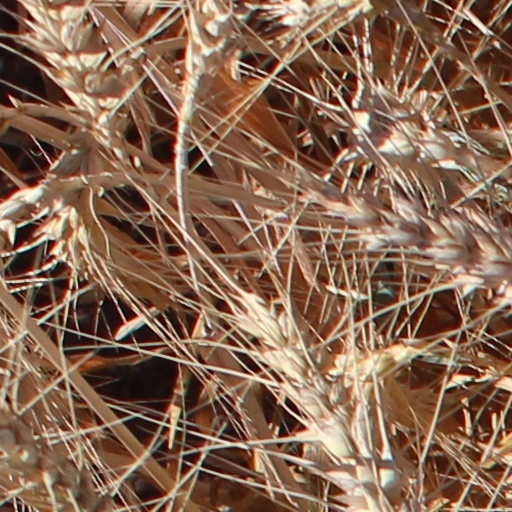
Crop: wheat